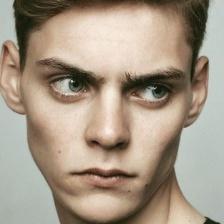
Label: faces